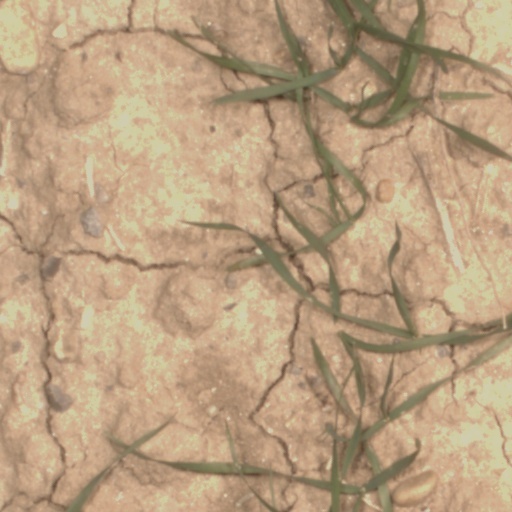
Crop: wheat